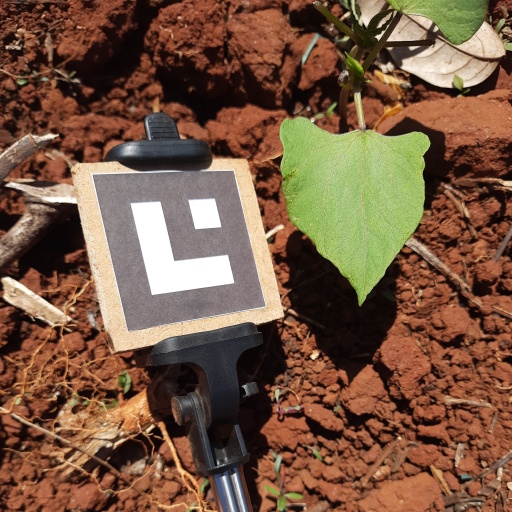
Observations: wavy surface, no eating holes, under sunlight